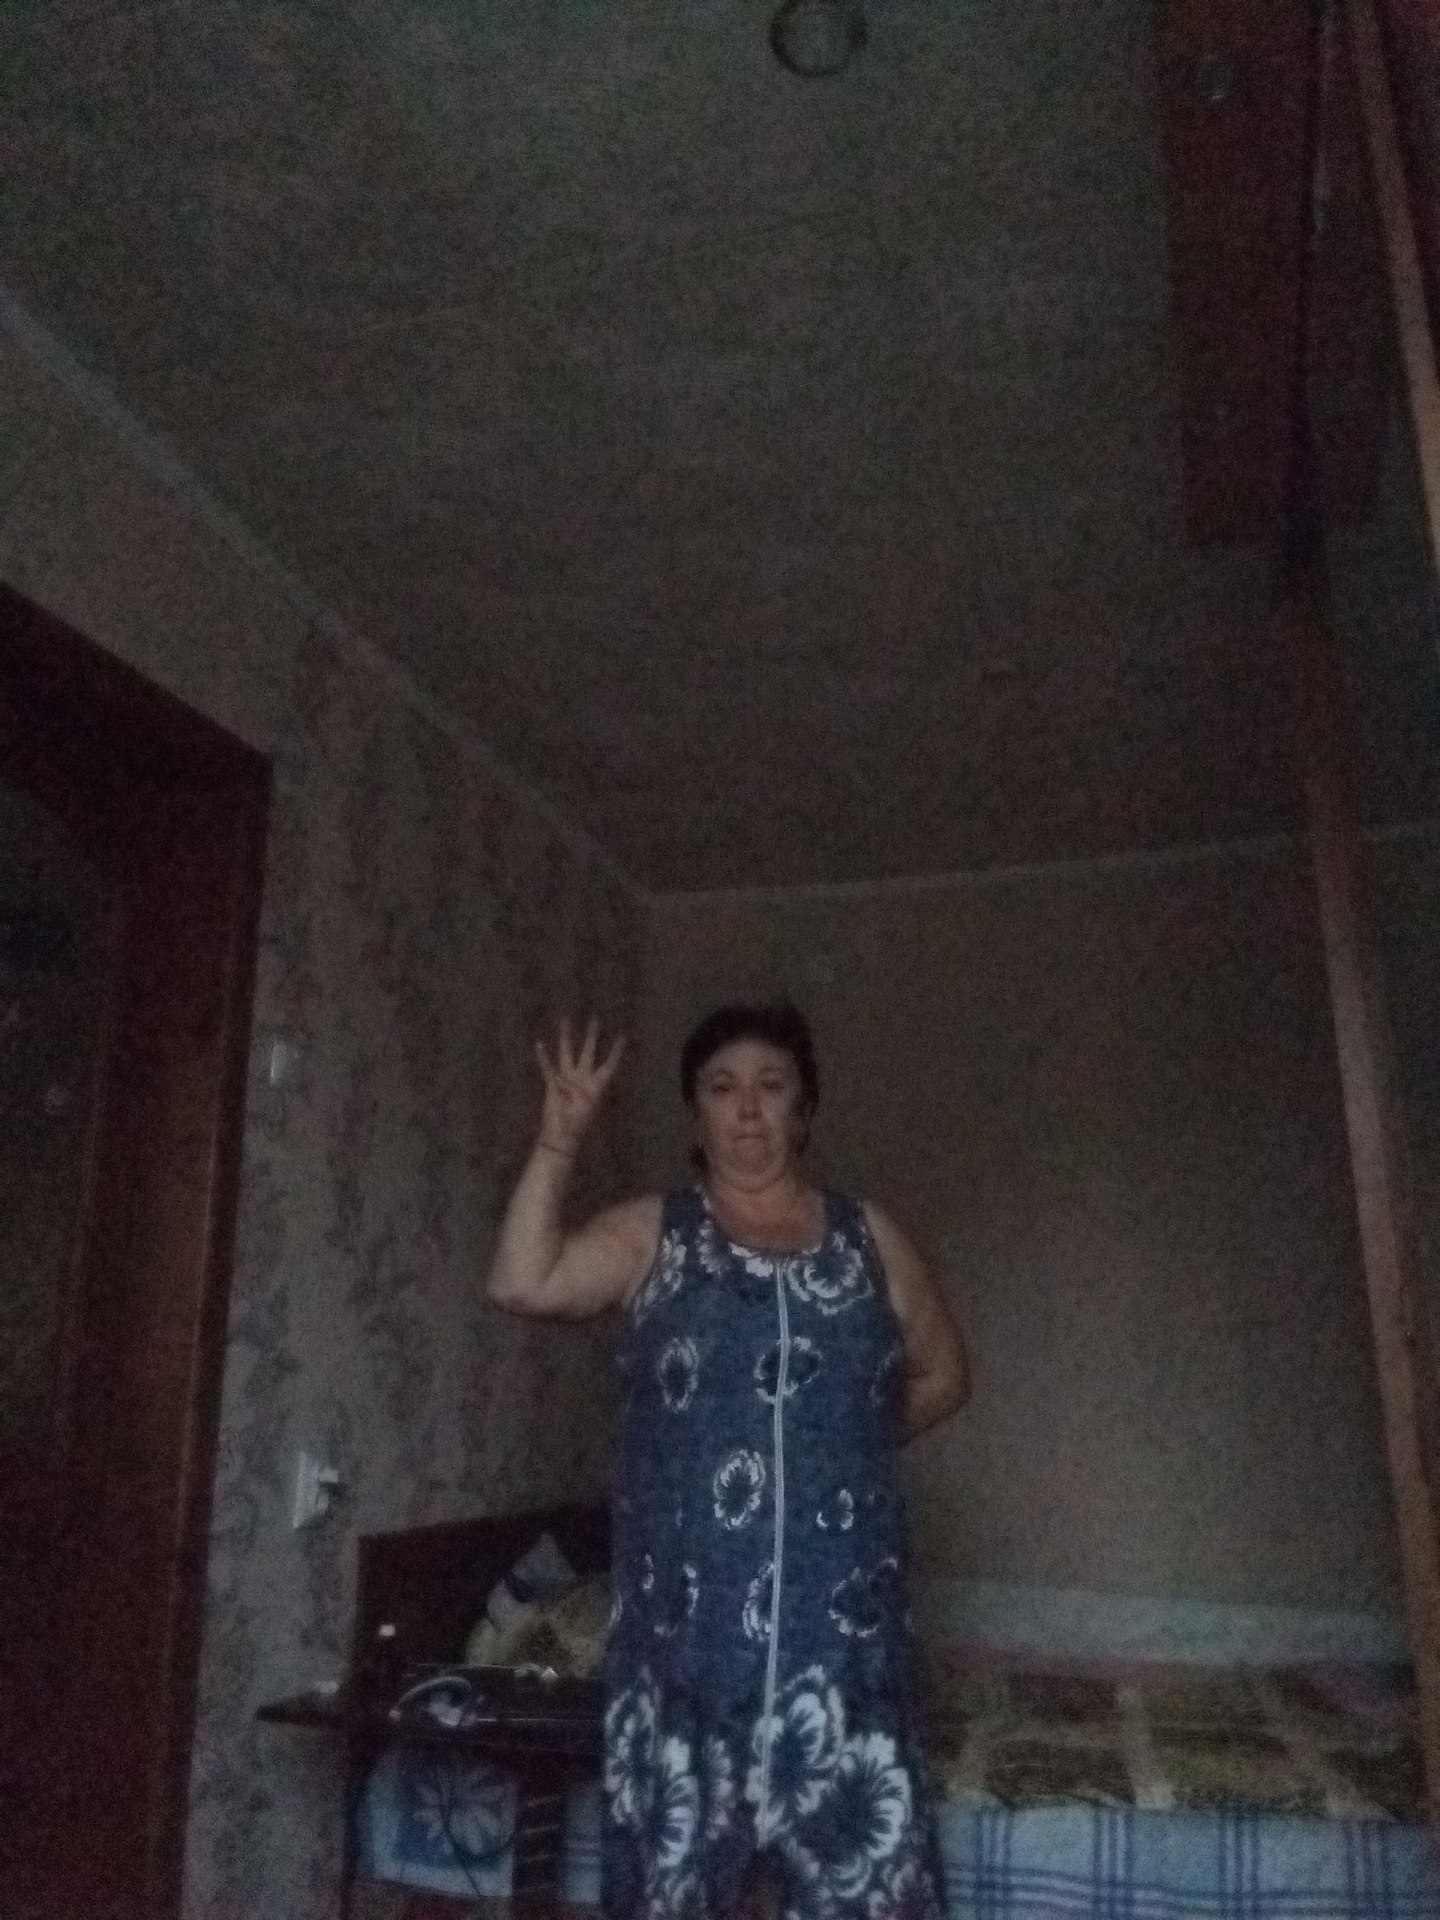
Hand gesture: four